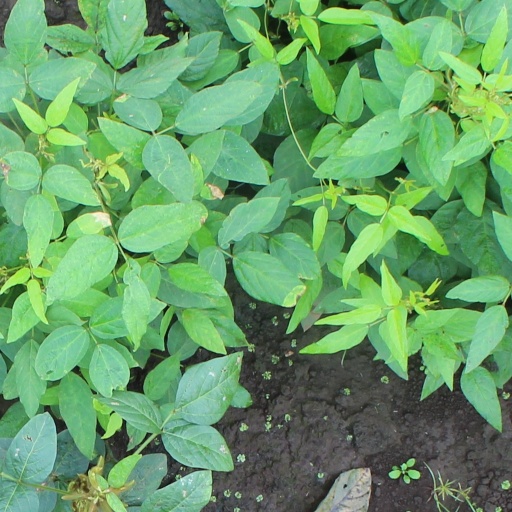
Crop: soybean